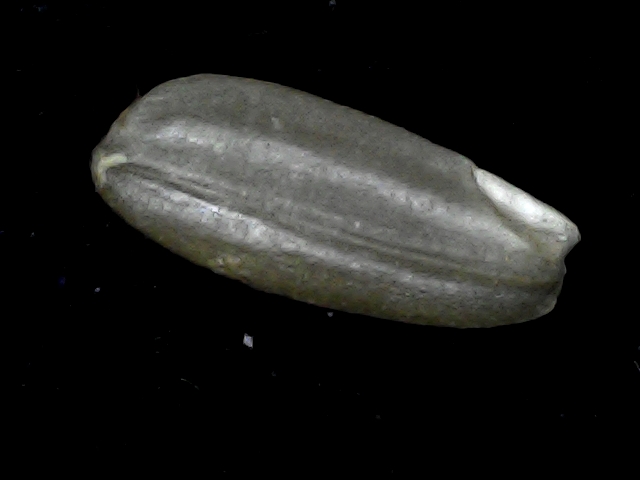
Rice variety: BD91